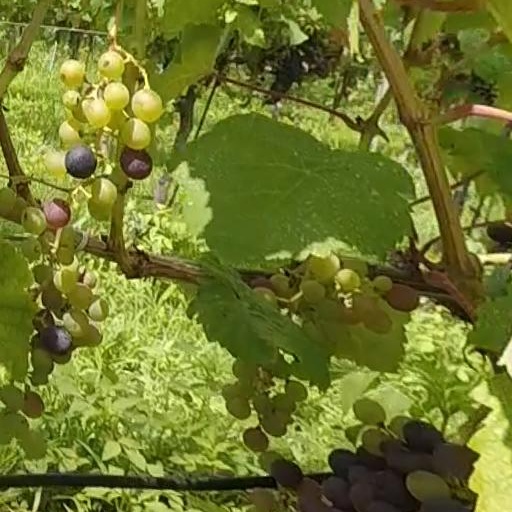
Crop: grape